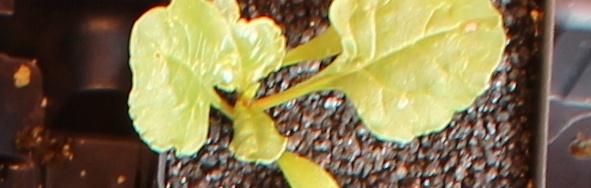
Label: Sugar beet